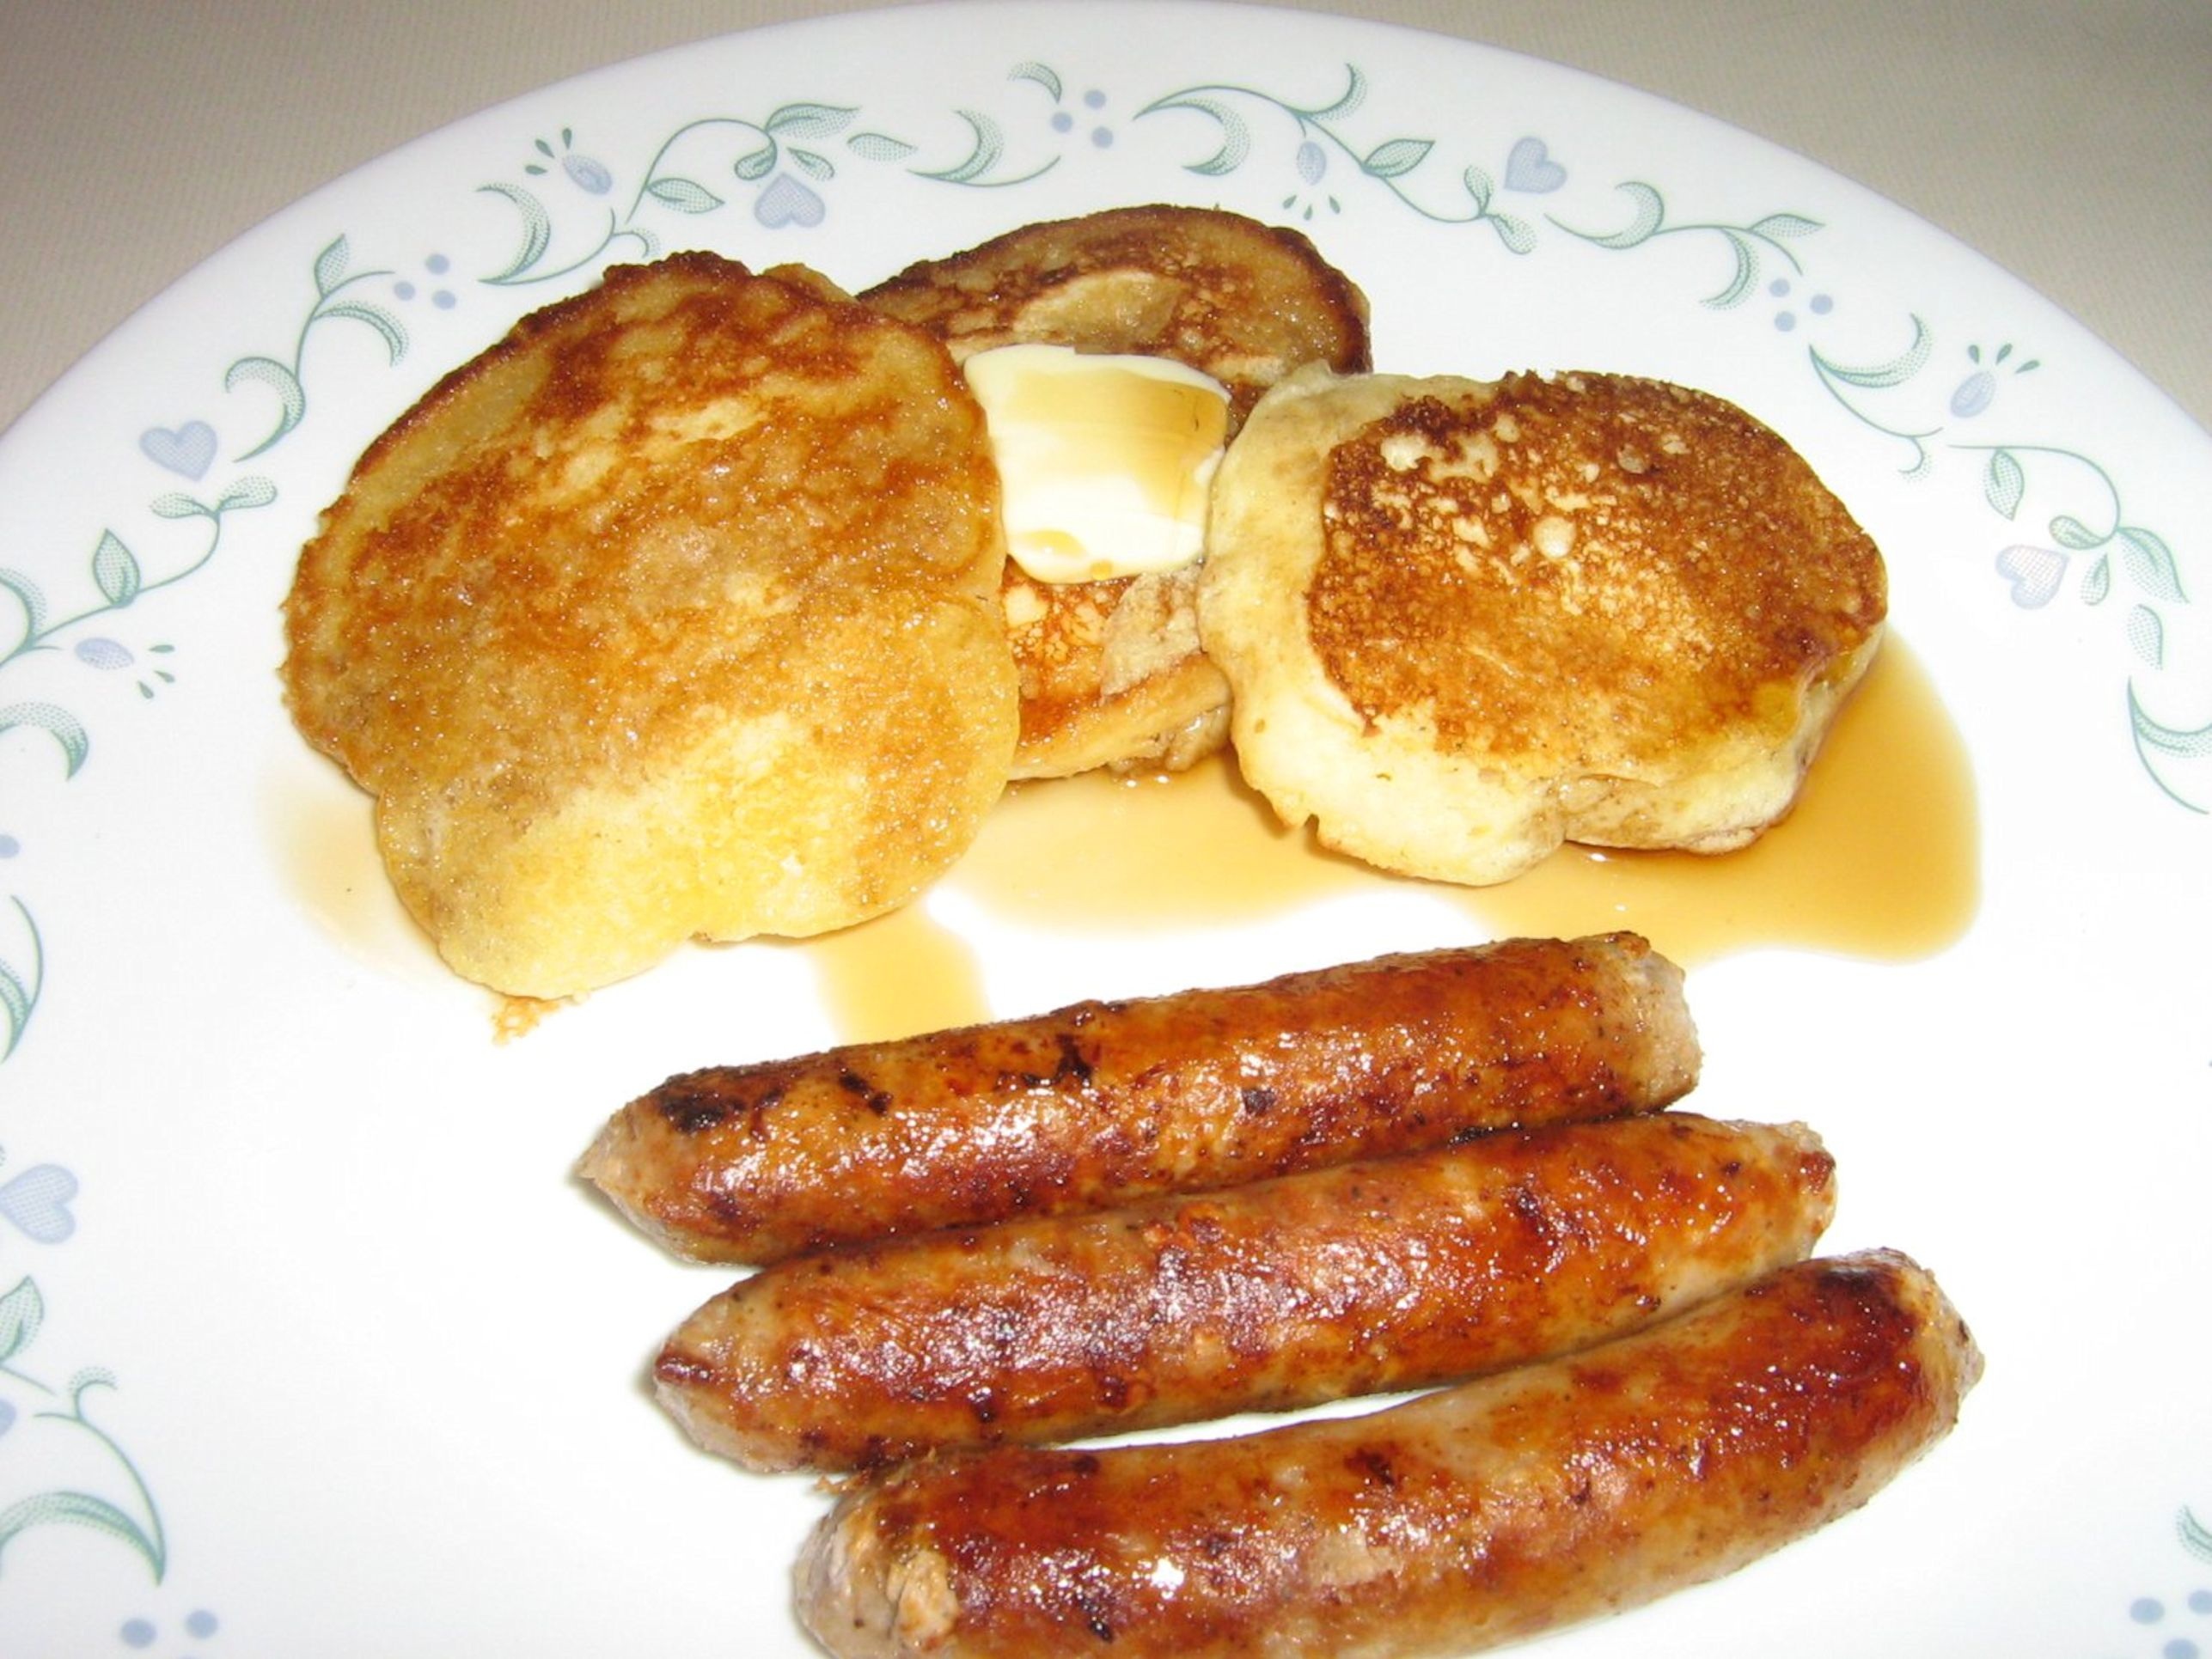
dish, meal, food, breakfast, dessert, meat, cuisine, butter, bratwurst, pancakes, maple syrup, fried food, pork sausage, syrniki, canadian breakfast